Paul Biya

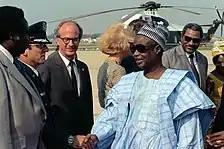
Ahidjo in July 1982, three months before he resigned.

In November 1983, Biya announced that the next presidential election would be held on 14 January 1984; it had been previously scheduled for 1985. He was the sole candidate in this election and won 99.98% of the vote. In February 1984, Ahidjo was put on trial "in absentia" for alleged involvement in a 1983 coup plot, along with two others; they were sentenced to death, although Biya commuted their sentences to life in prison. Biya survived a military coup attempt on 6 April 1984, following his decision on the previous day to disband the Republican Guard and disperse its members across the military. Estimates of the death toll ranged from 71 (according to the government) to about 1,000. Northern Muslims were the primary participants in this coup attempt, which was seen by many as an attempt to restore that group's supremacy. Biya, however, chose to emphasize national unity and did not focus blame on northern Muslims. Ahidjo was widely believed to have orchestrated the coup attempt, and Biya is thought to have learned of the plot in advance and to have disbanded the Republican Guard in response, forcing the coup plotters to act earlier than they had planned, which may have been a crucial factor in the coup's failure.